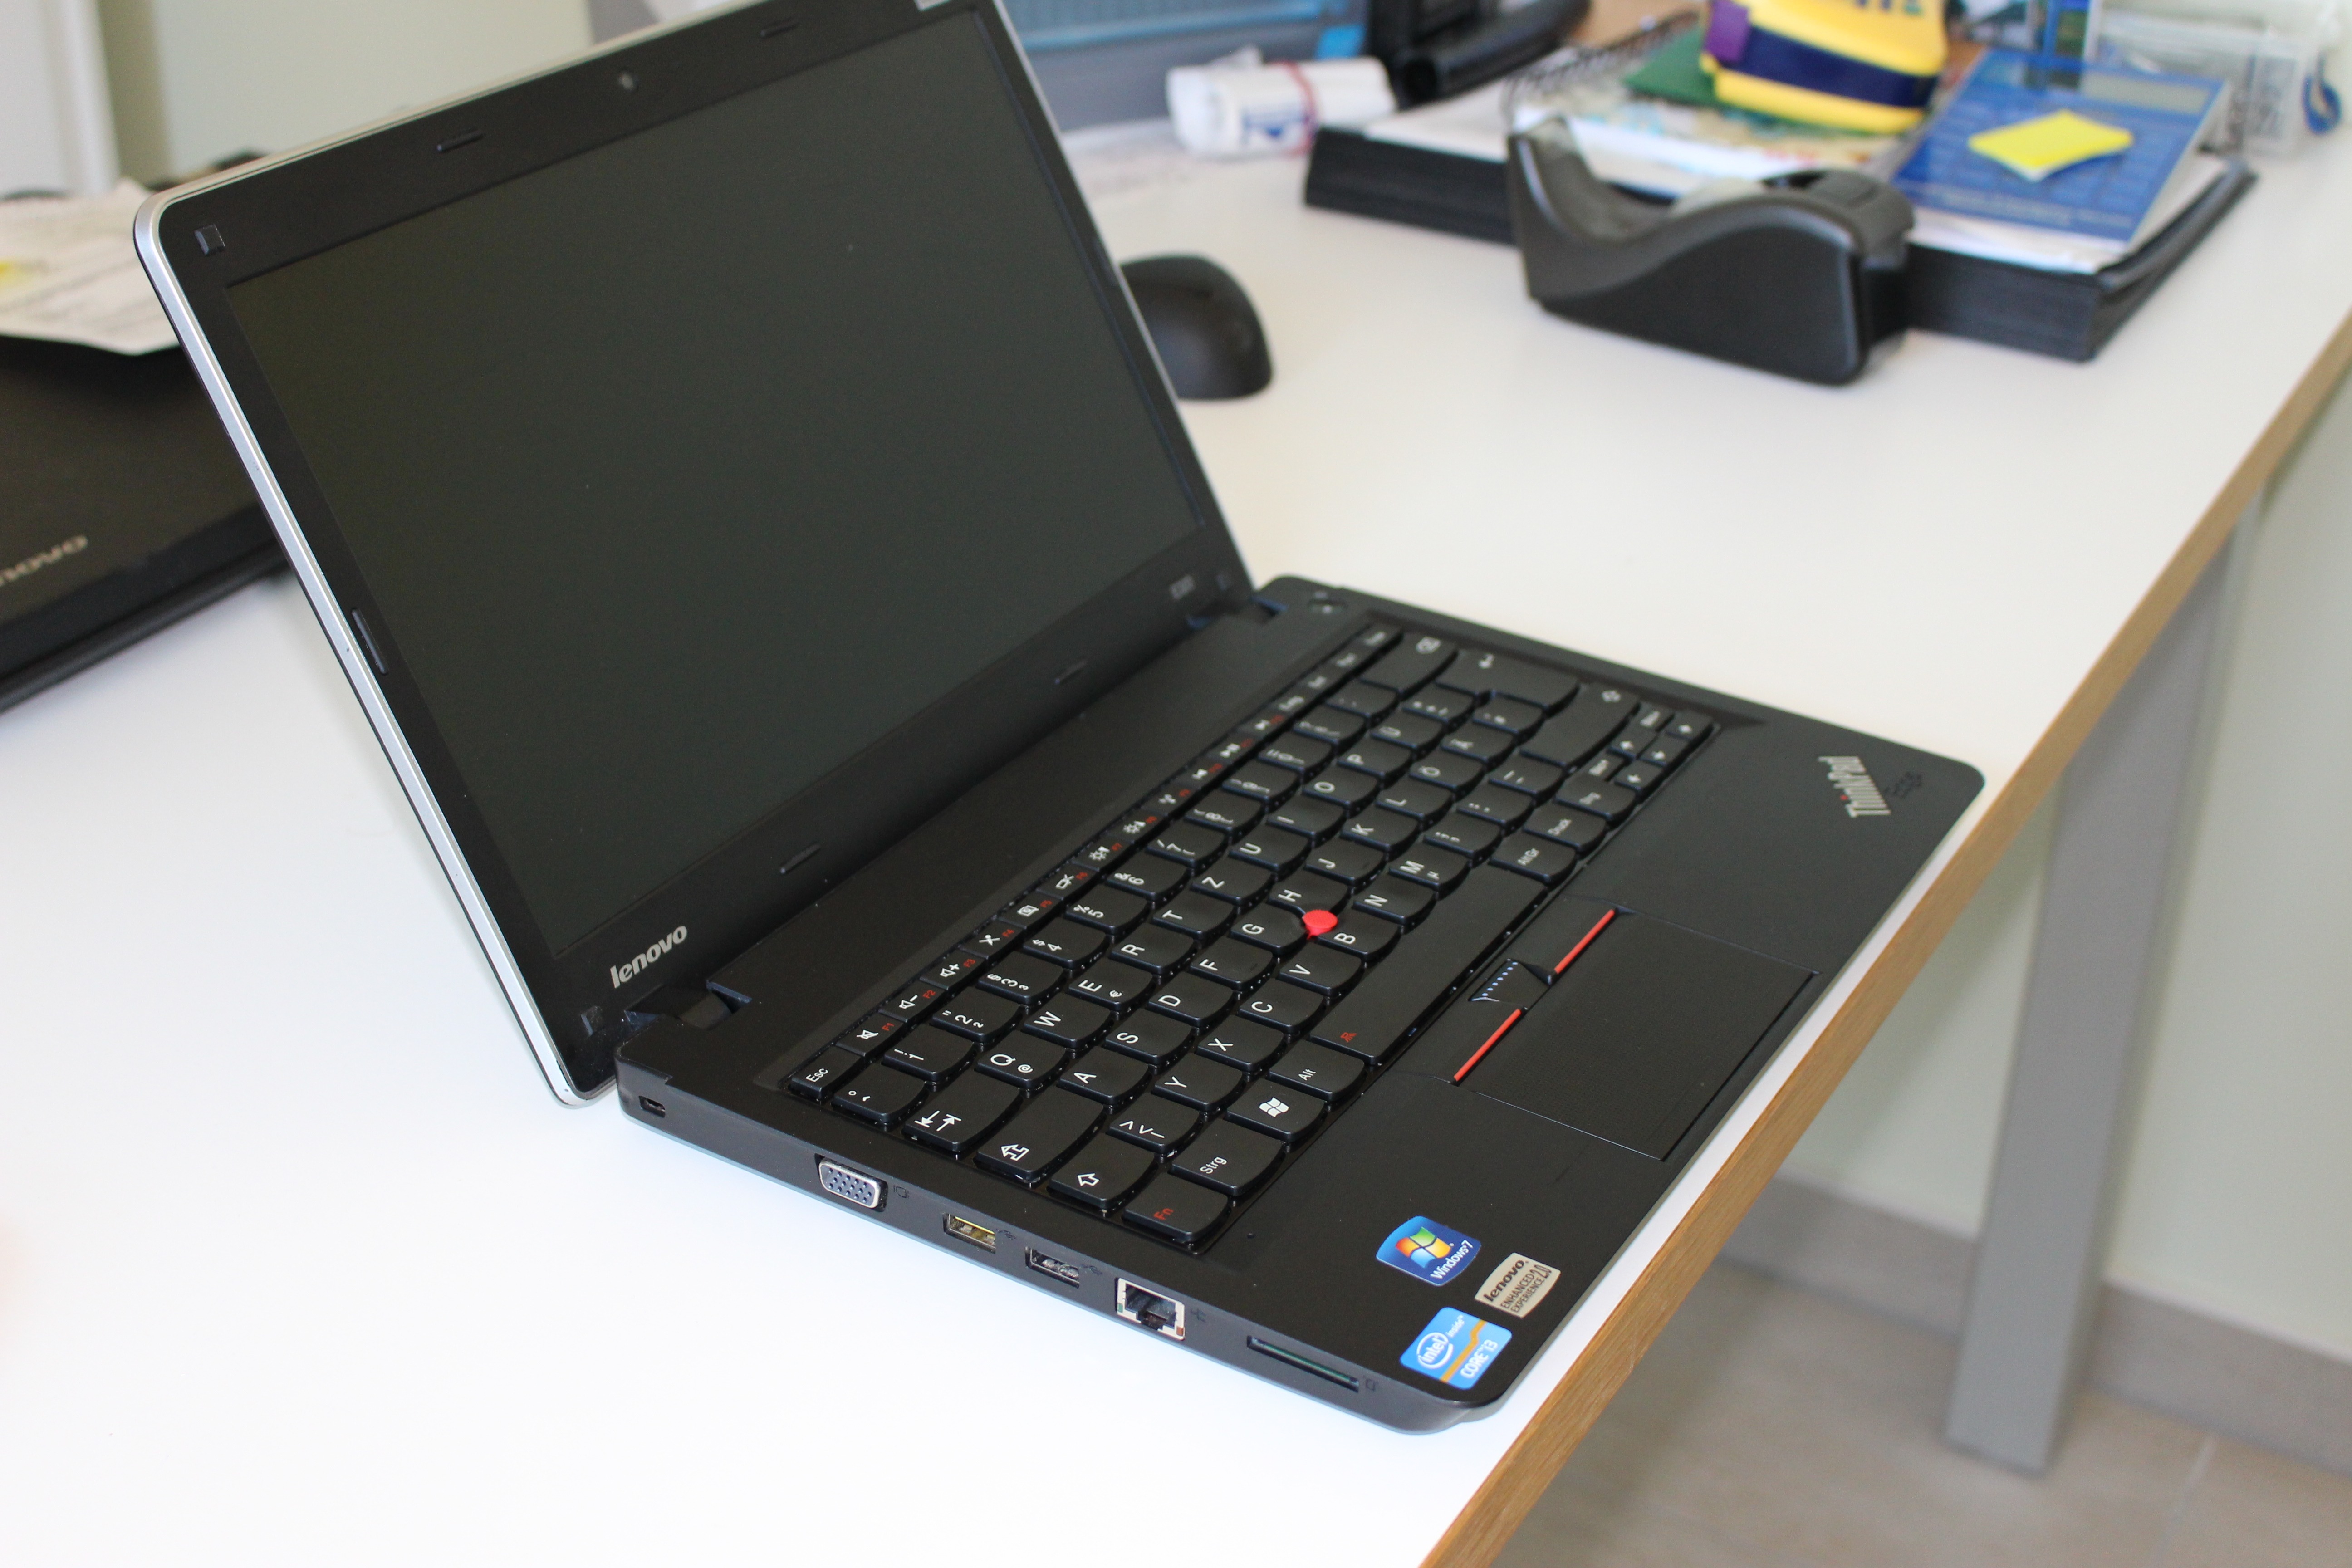
laptop, notebook, computer, work, keyboard, technology, internet, office, keys, hardware, pc, multimedia, leave, calculator, datailaufnahme, computer keyboard, macro photo, laptop computer, netbook, personal computer, electronic device, computer hardware, space bar